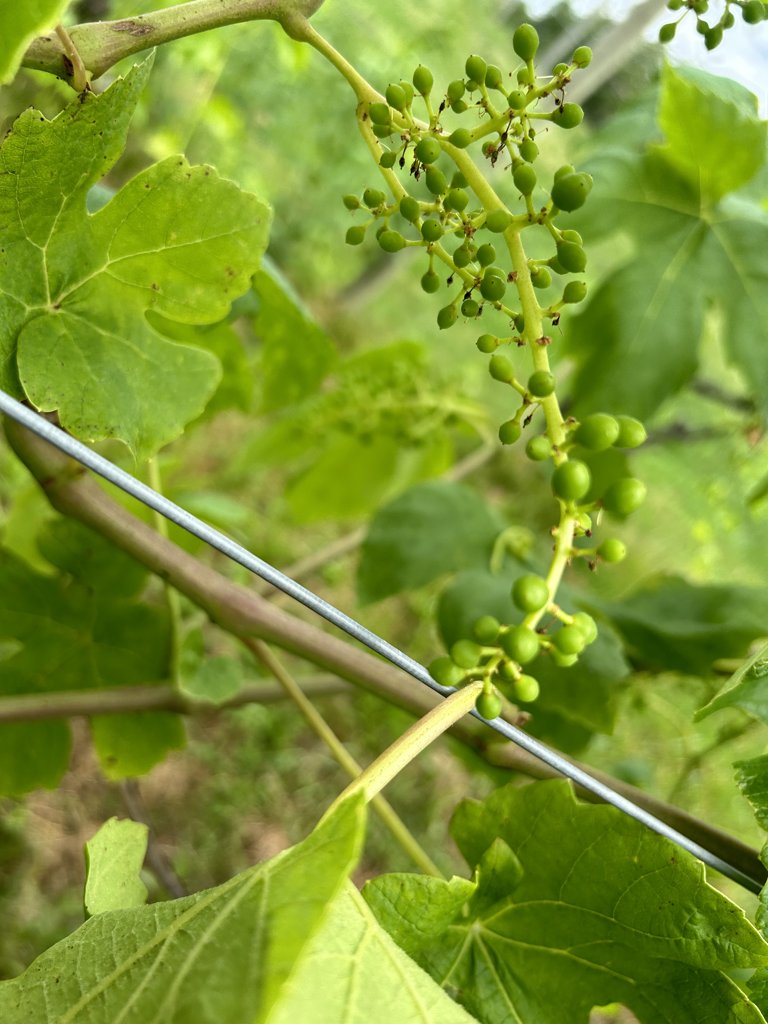
Berries visible: 86
Grape clusters: 2